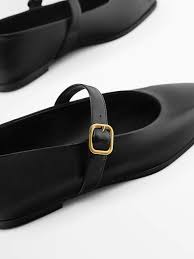
Label: Ballet Flat